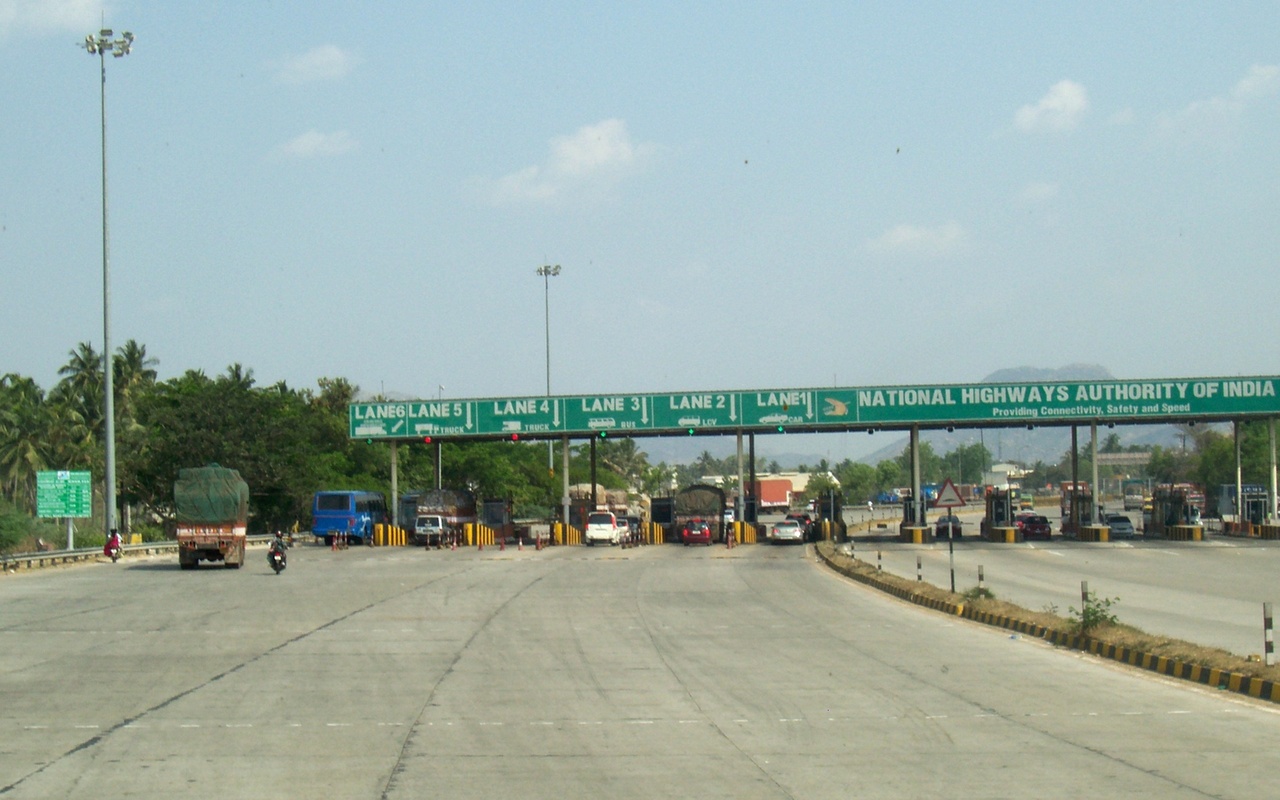
User Fee Collection Plaza on the Reliance Hosur-Krishnagiri Toll Road.